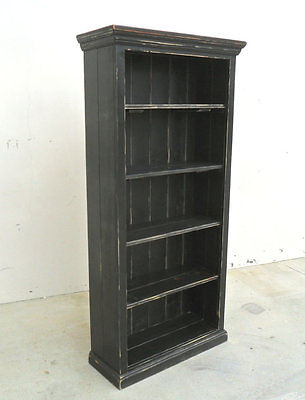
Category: cabinet